Christopher Reeve

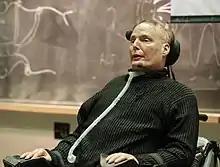
Reeve discussing stem cell research at a conference at MIT, March 2, 2003

In late 1987, in Santiago, Chile, the country's dictator, Augusto Pinochet, threatened to execute 77 actors. Ariel Dorfman asked Reeve to help save their lives. Reeve flew to Chile and helped lead a protest march. A cartoon then ran in a newspaper showing him carrying Pinochet by the collar with the caption, "Where will you take him, Superman?" For his contribution to the protest, Reeve was awarded the Grand Cross of the Order of Bernardo O'Higgins, the highest Chilean distinction for foreigners. He also received an Obie Award and the Annual Walter Briehl Human Rights Foundation award. The following year, Reeve was among the international stars for the No campaign in the Chilean presidential referendum that marked the end of Pinochet's rule.